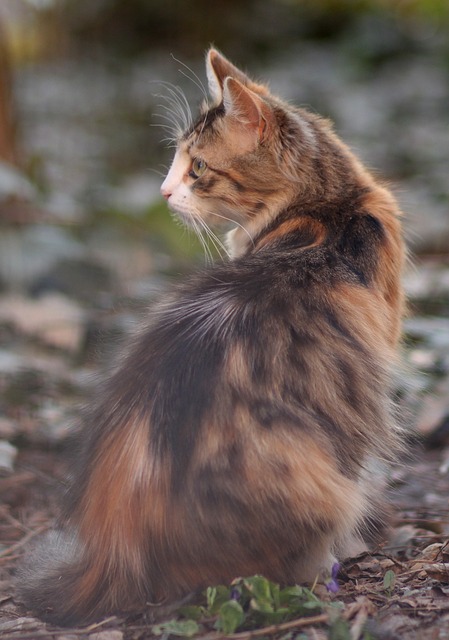
Label: cat